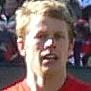
Age: 24